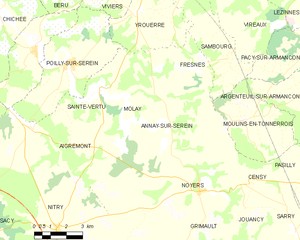
Carte des communes françaises Annay-sur-Serein